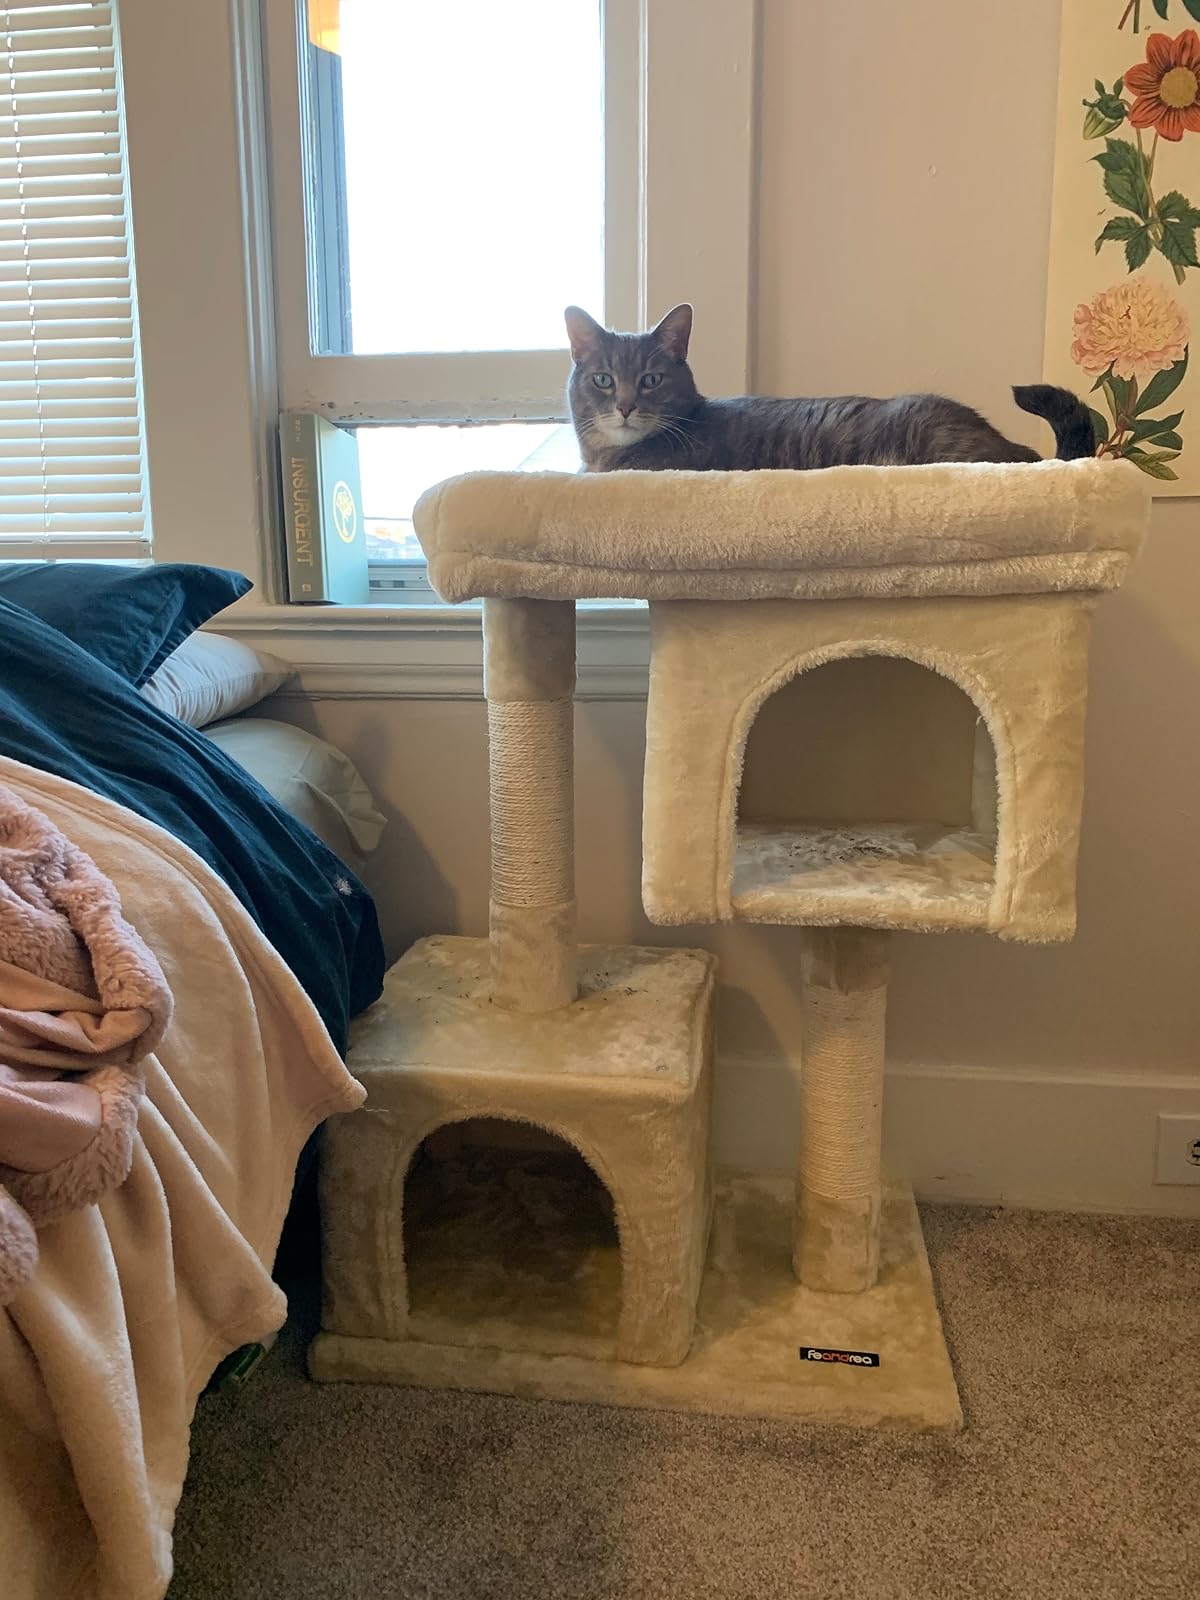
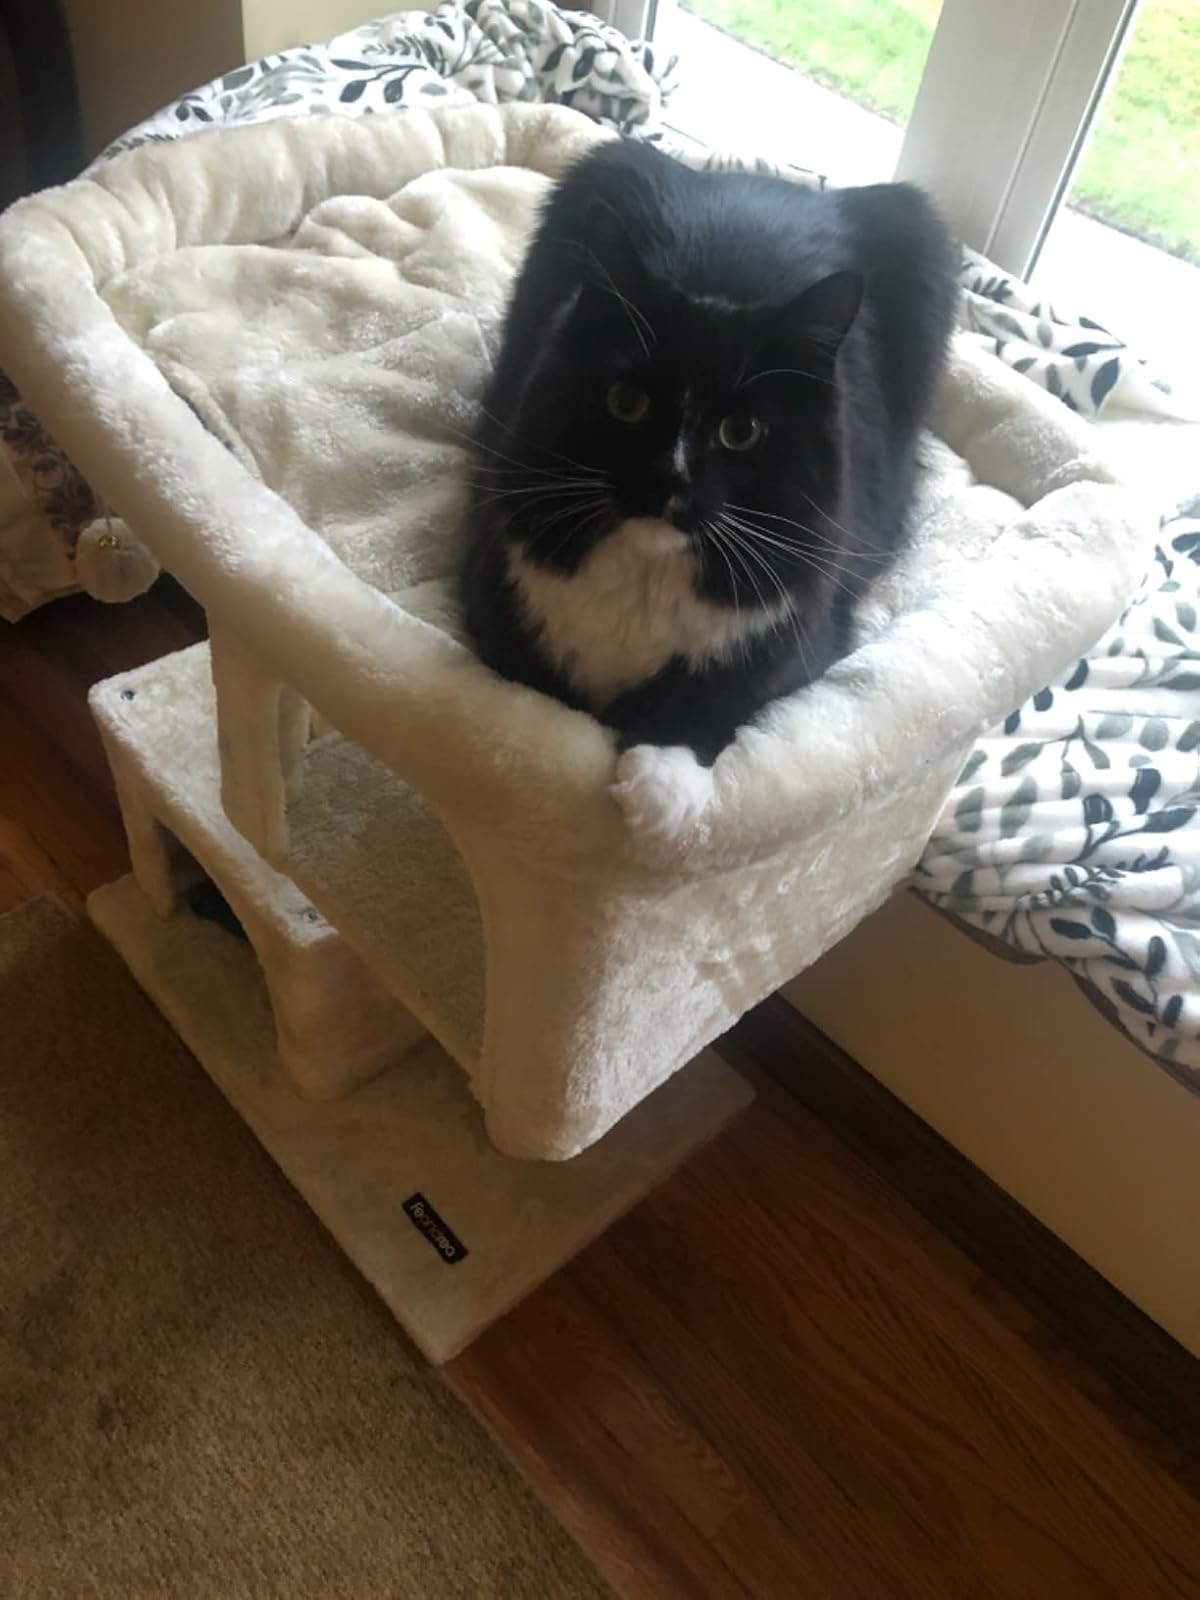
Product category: items_cat tree
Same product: yes